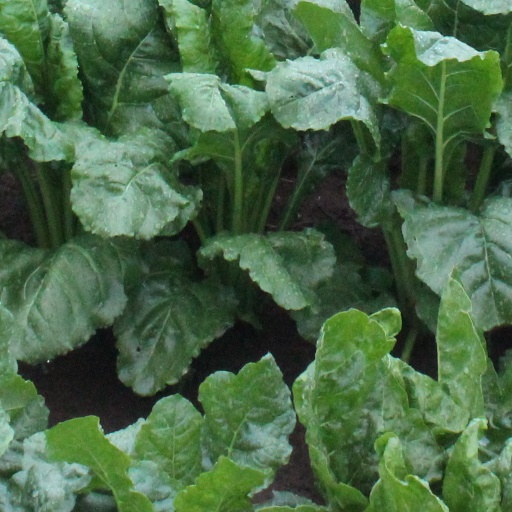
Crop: sugar beet